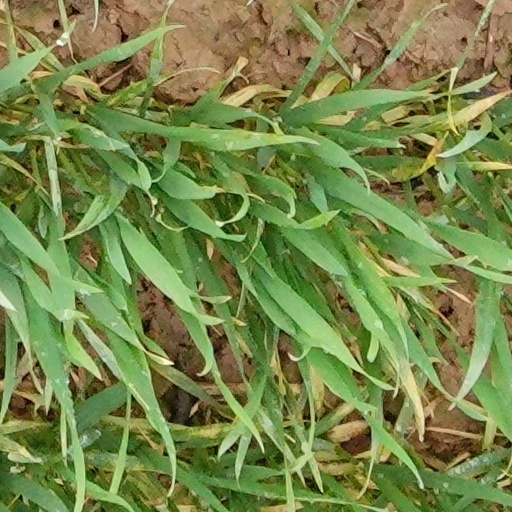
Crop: wheat